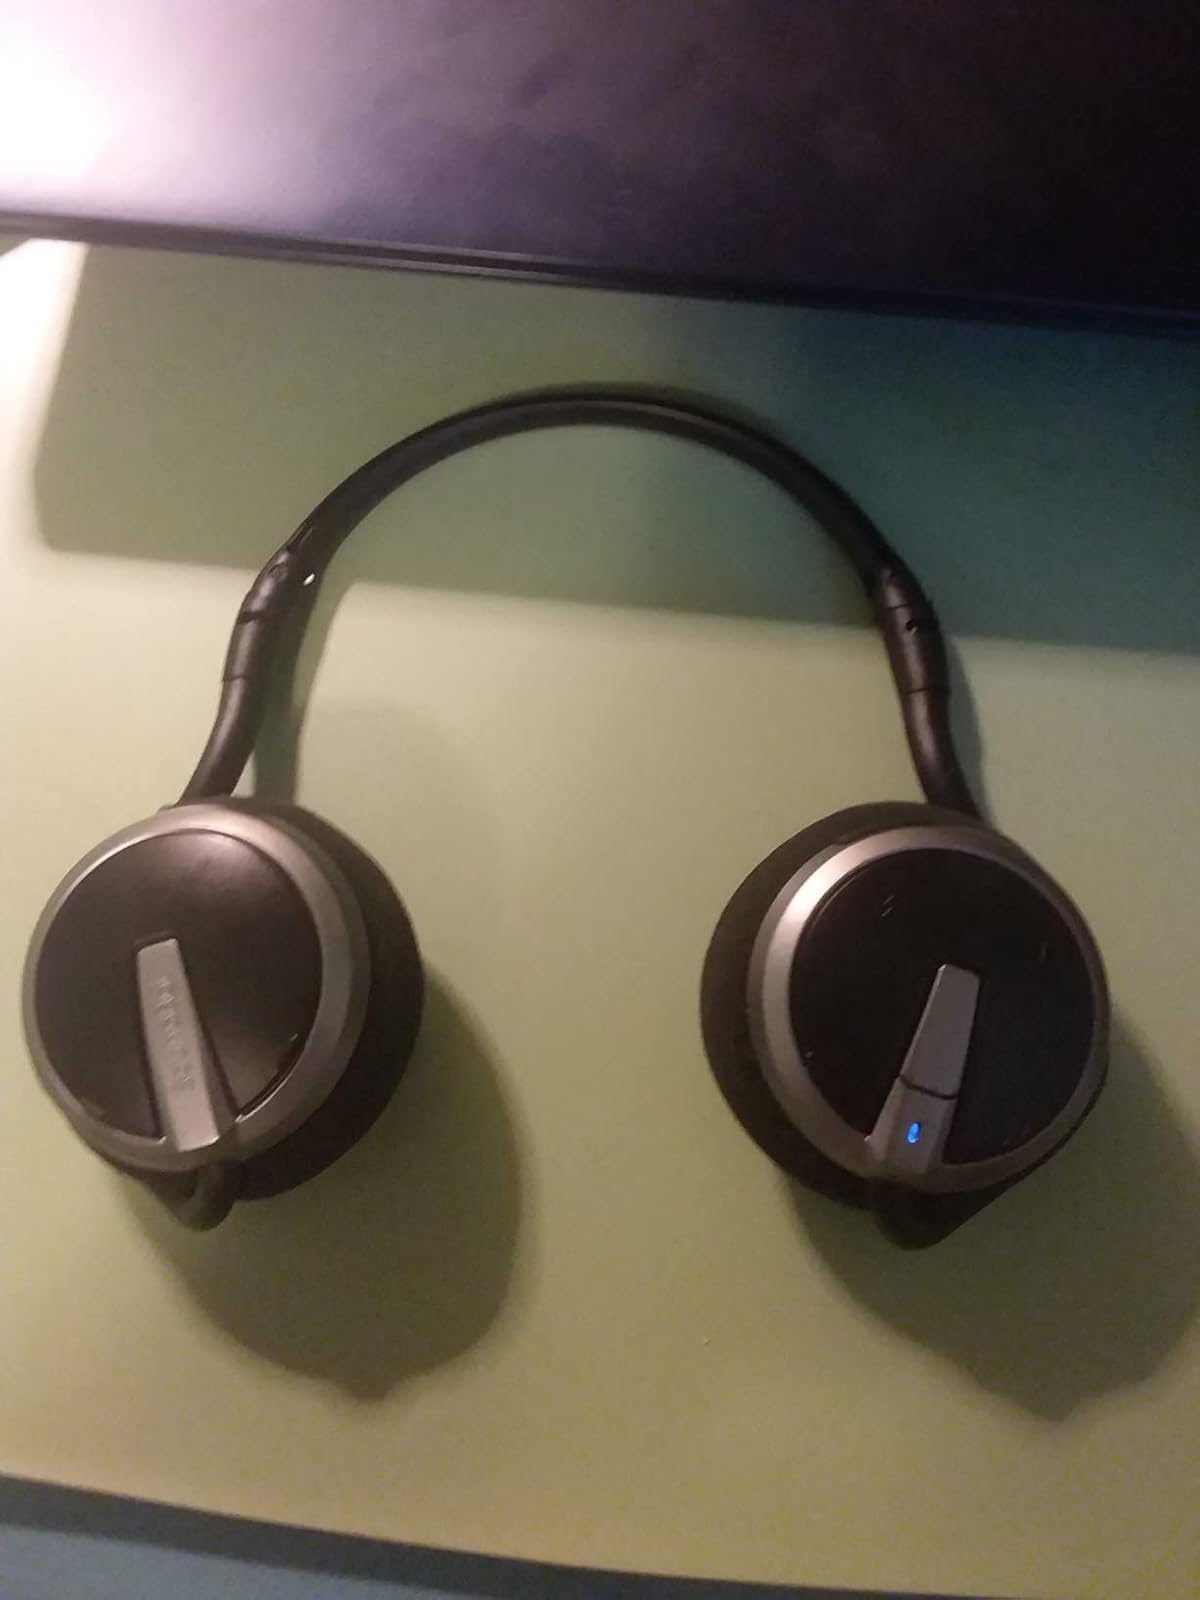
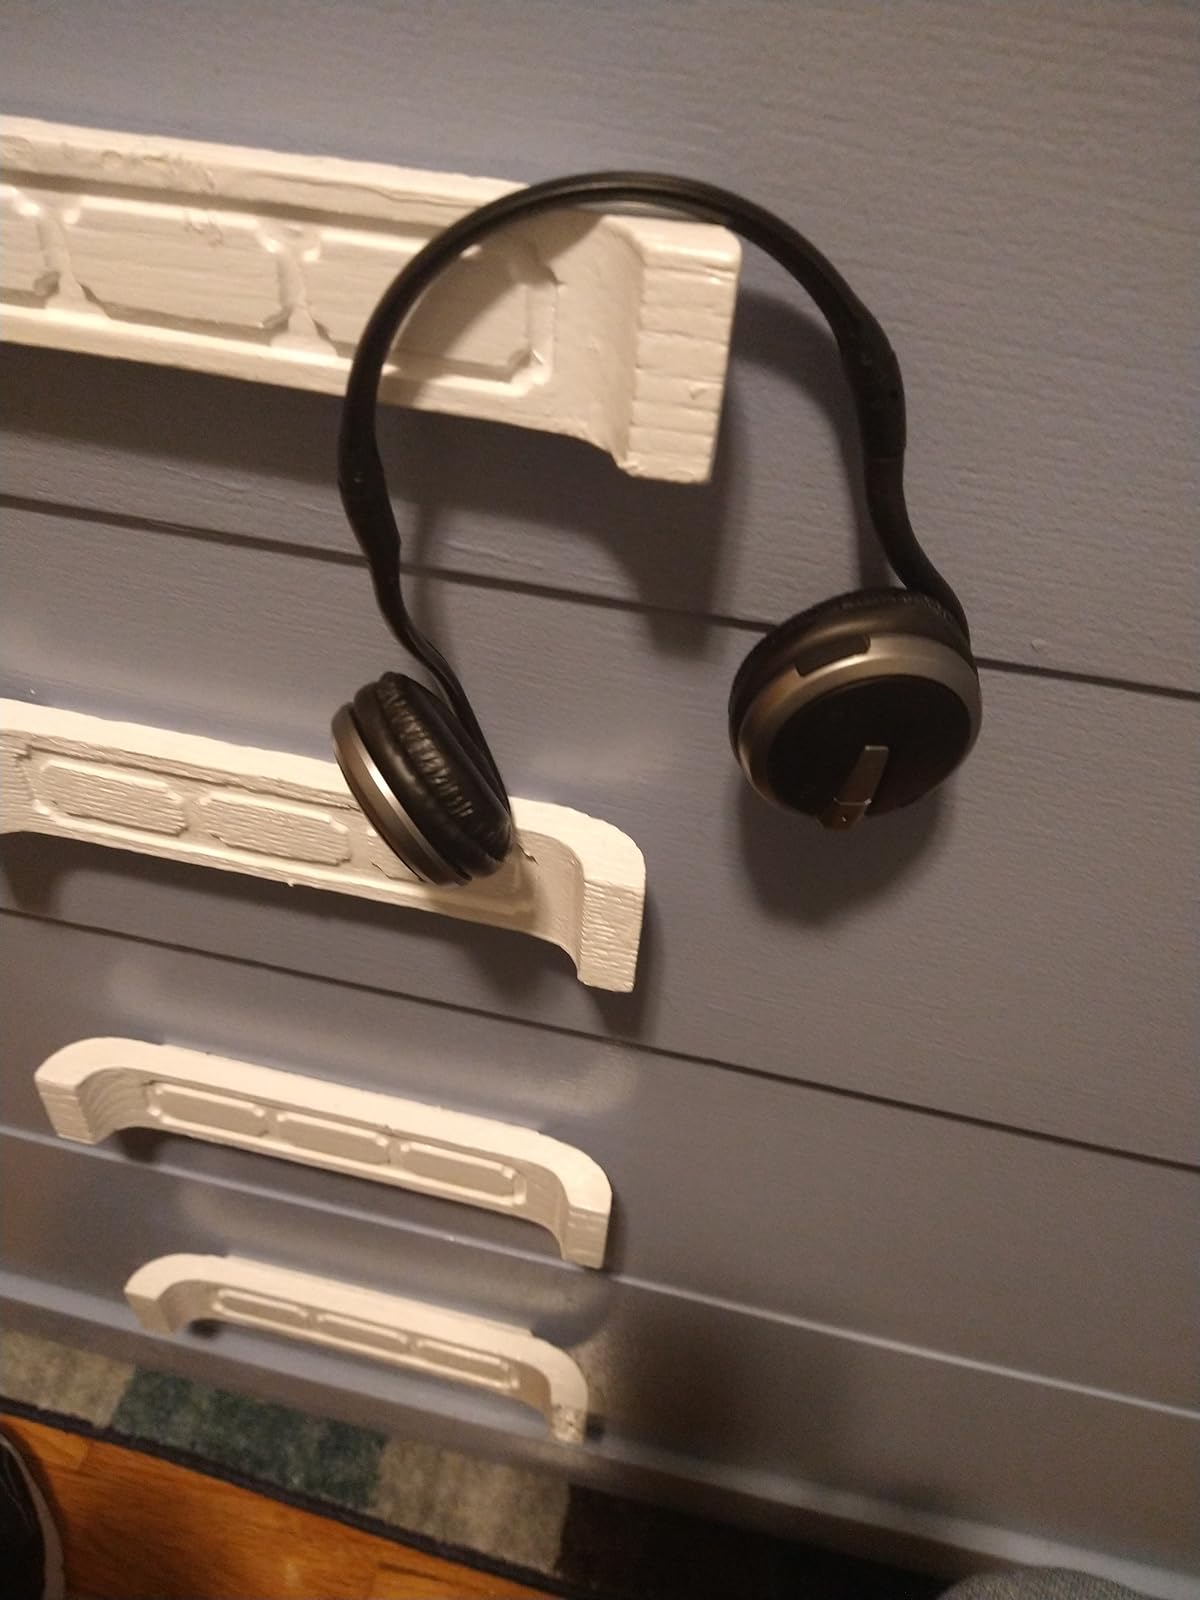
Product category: headphones
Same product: yes